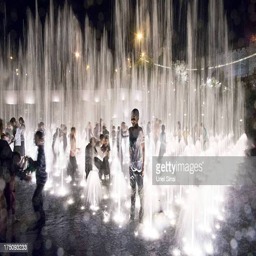
ultra orthodox children play in a fountain at a park outside old city